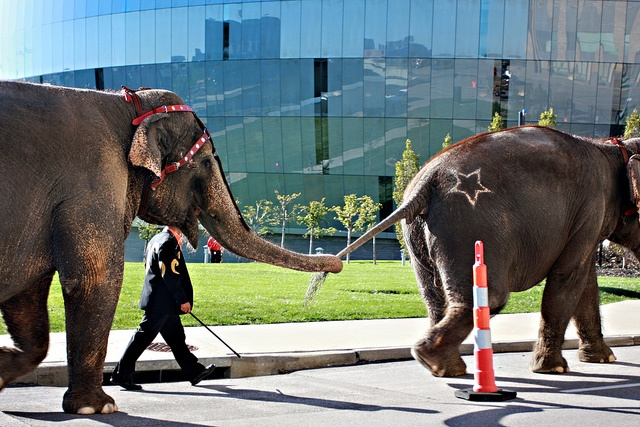
Elephant holding onto another elephant's tail as they are being lead through the street
An elephant walking and grabbing another elephant's tail.
One elephant is holding the other one's tail.
an elephant is holding onto another elephants tail
A couple of elephants walking down a street.